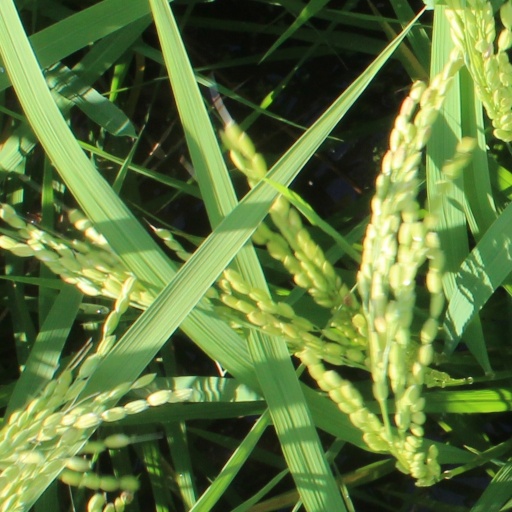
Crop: rice